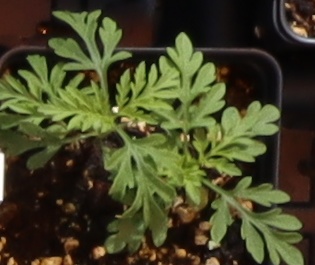
Label: Ragweed